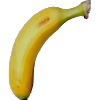
Label: Banana Lady Finger 1